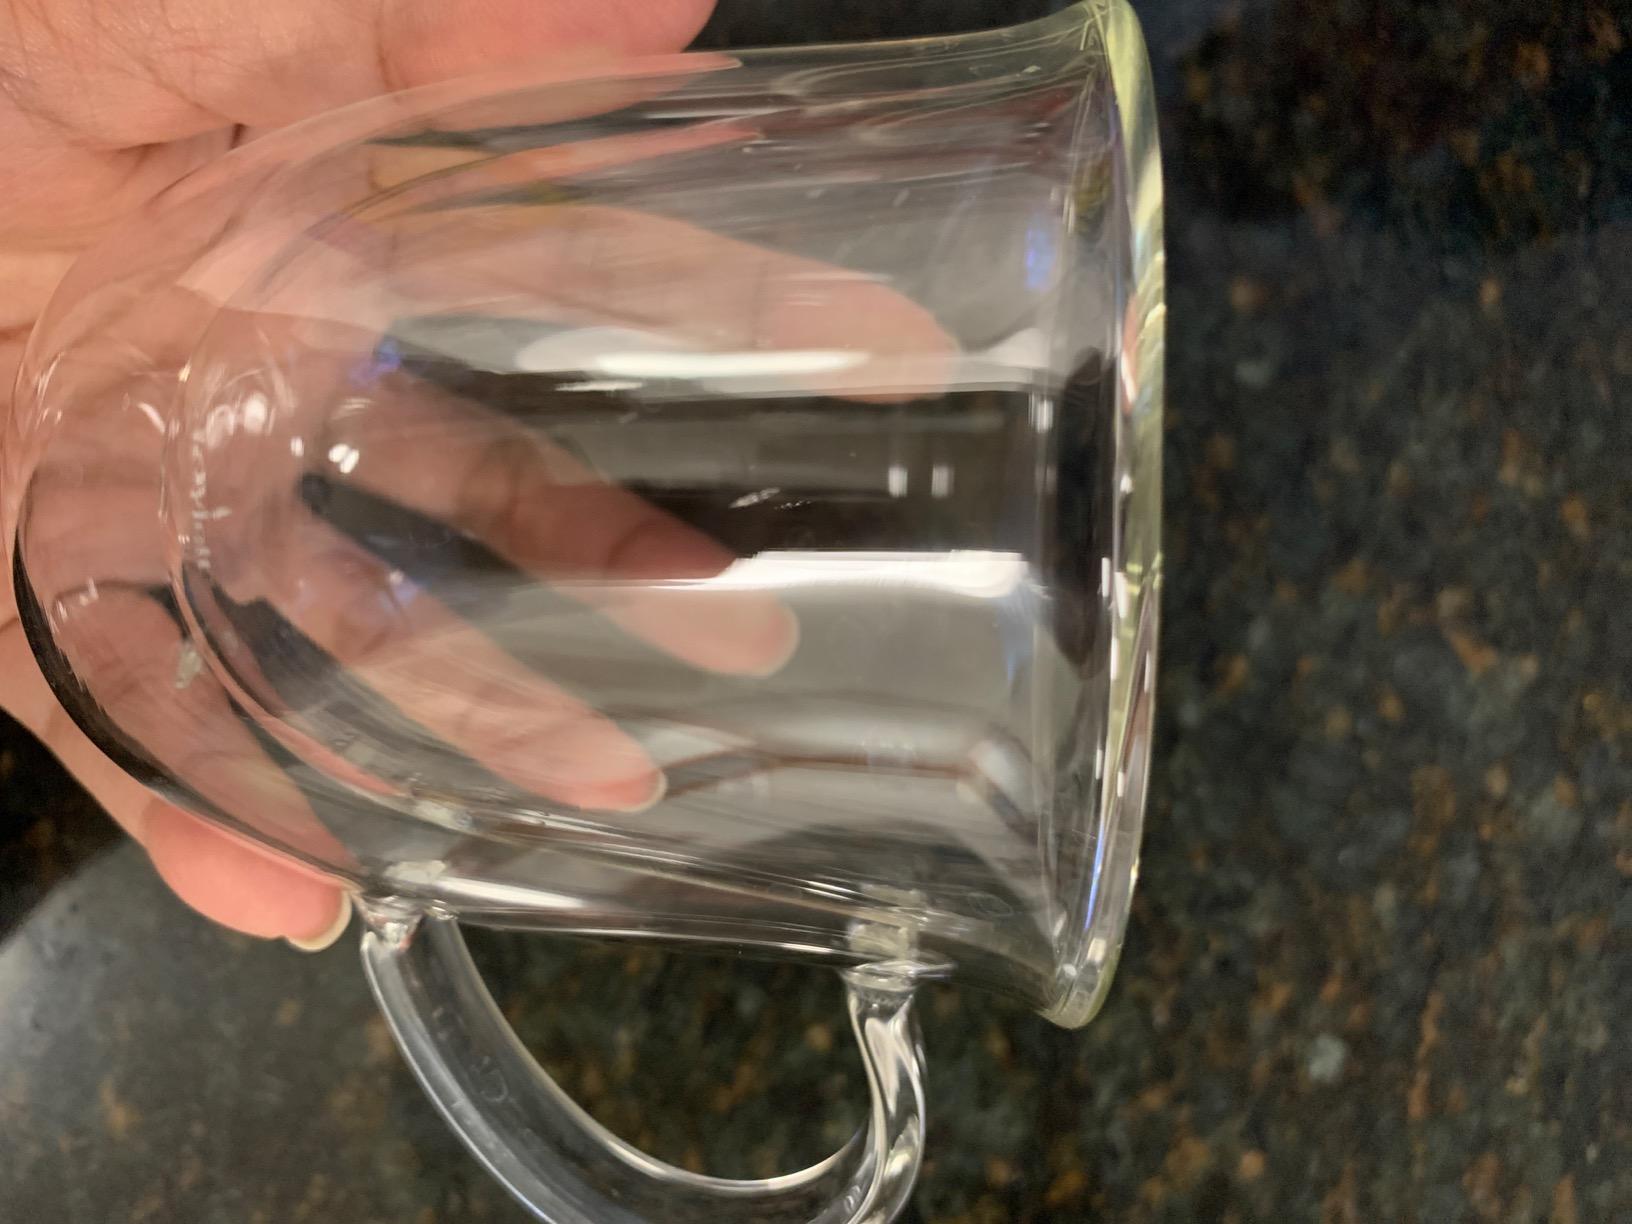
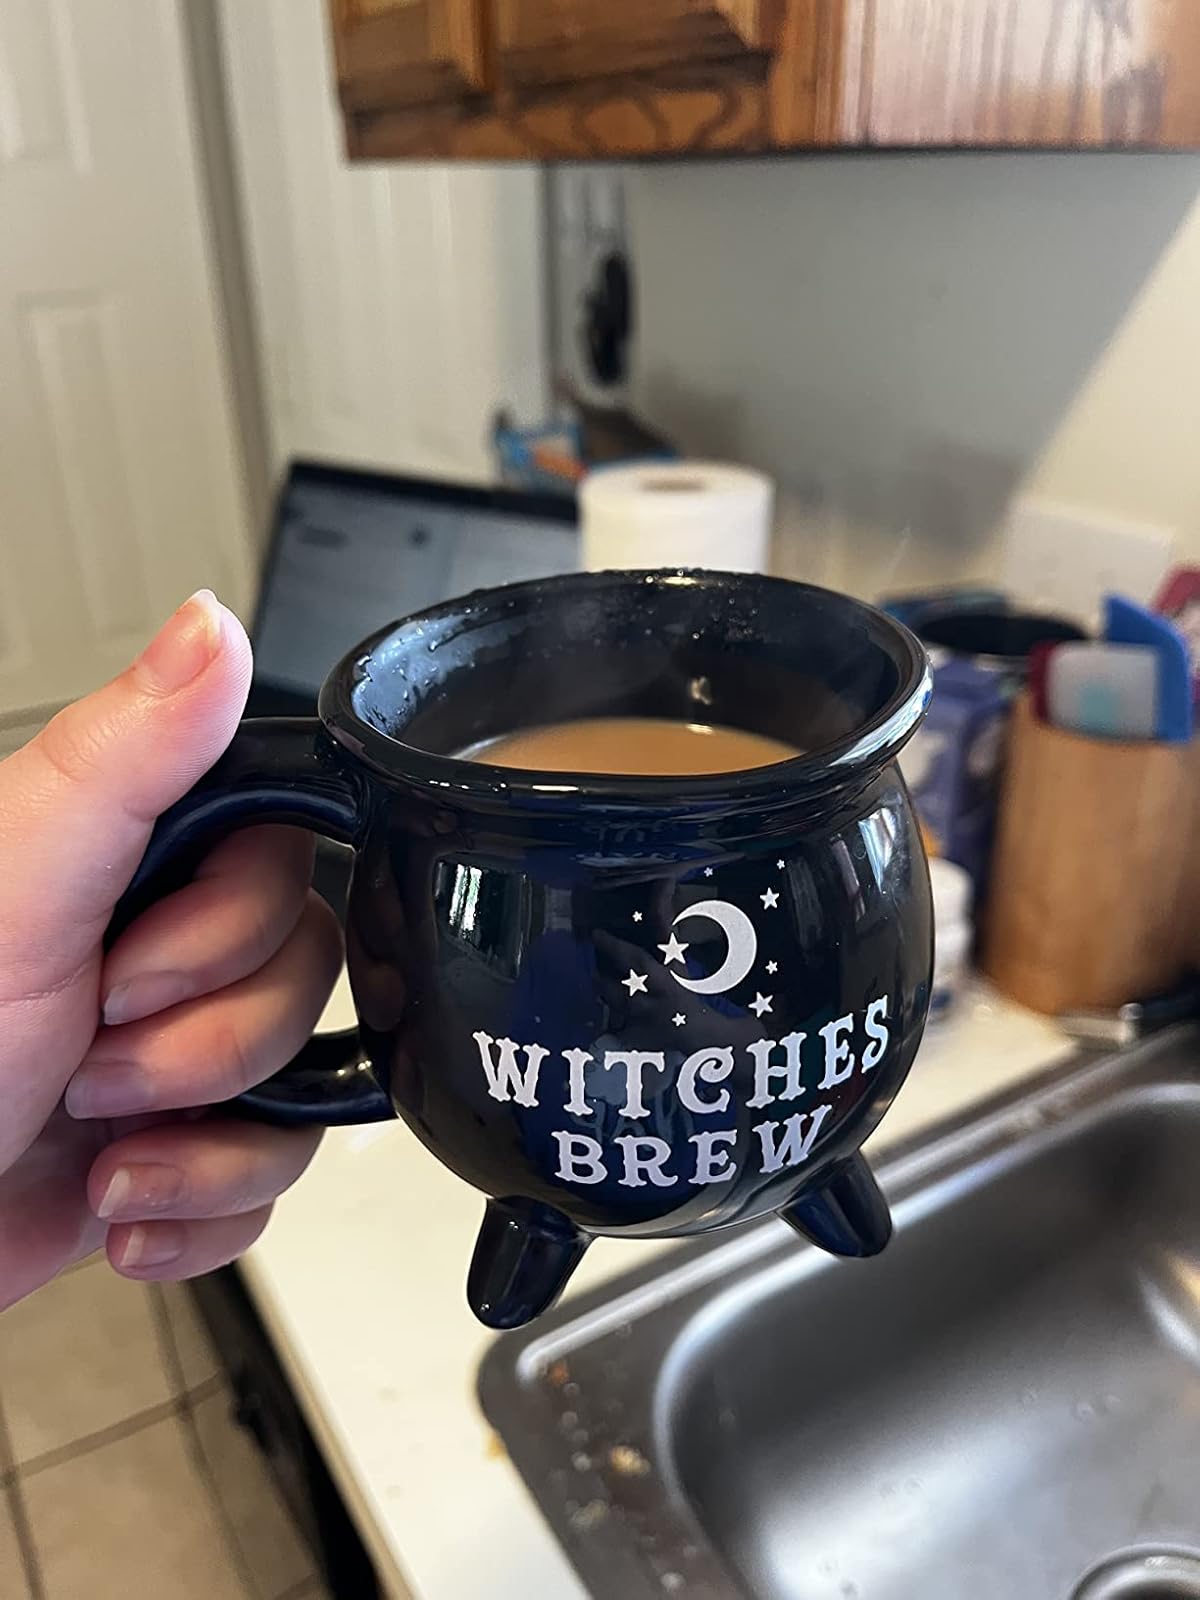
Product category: items_mug
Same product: no